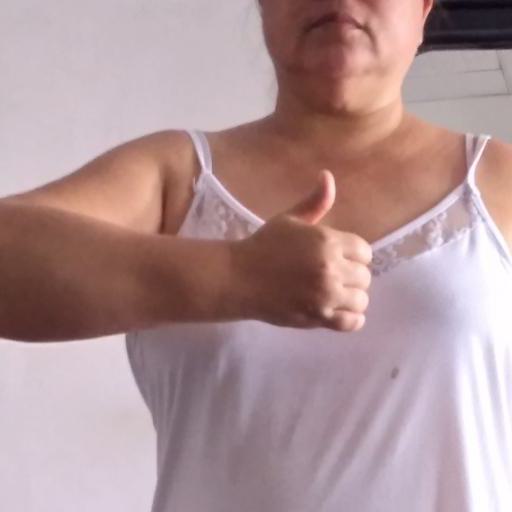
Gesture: like